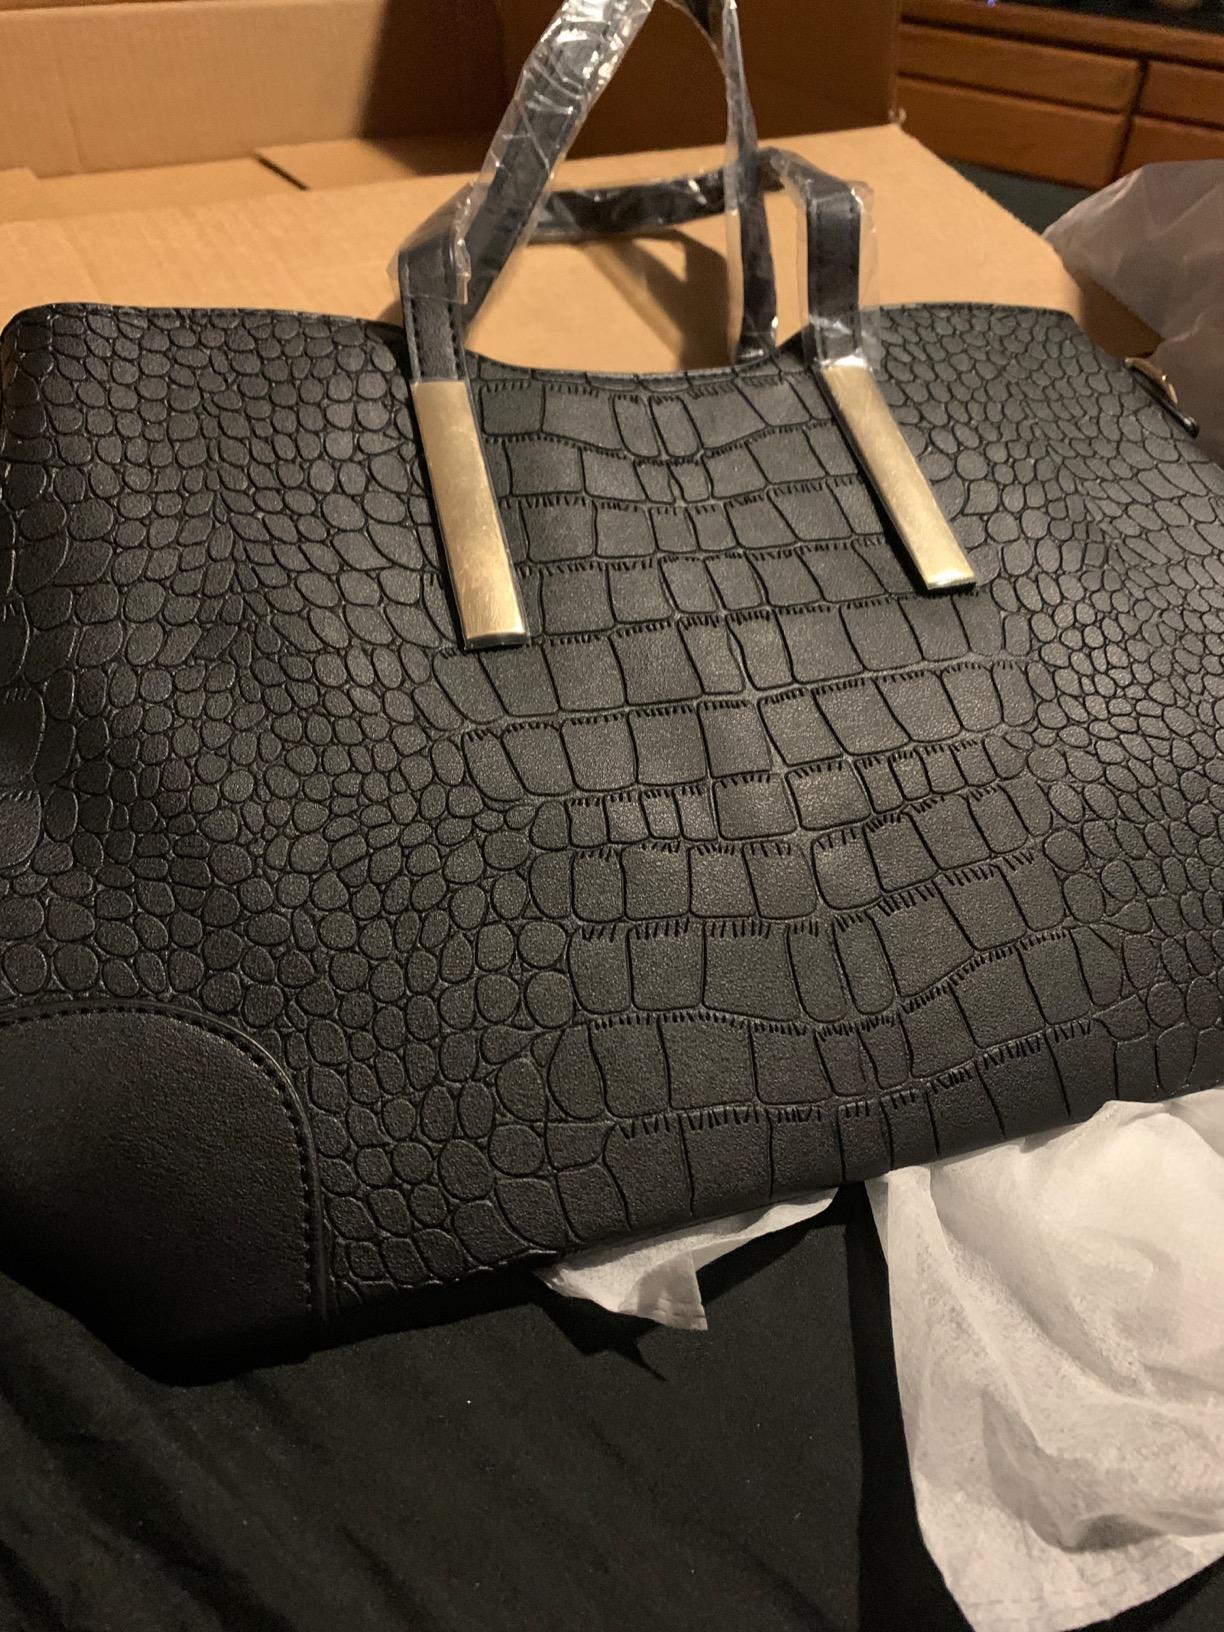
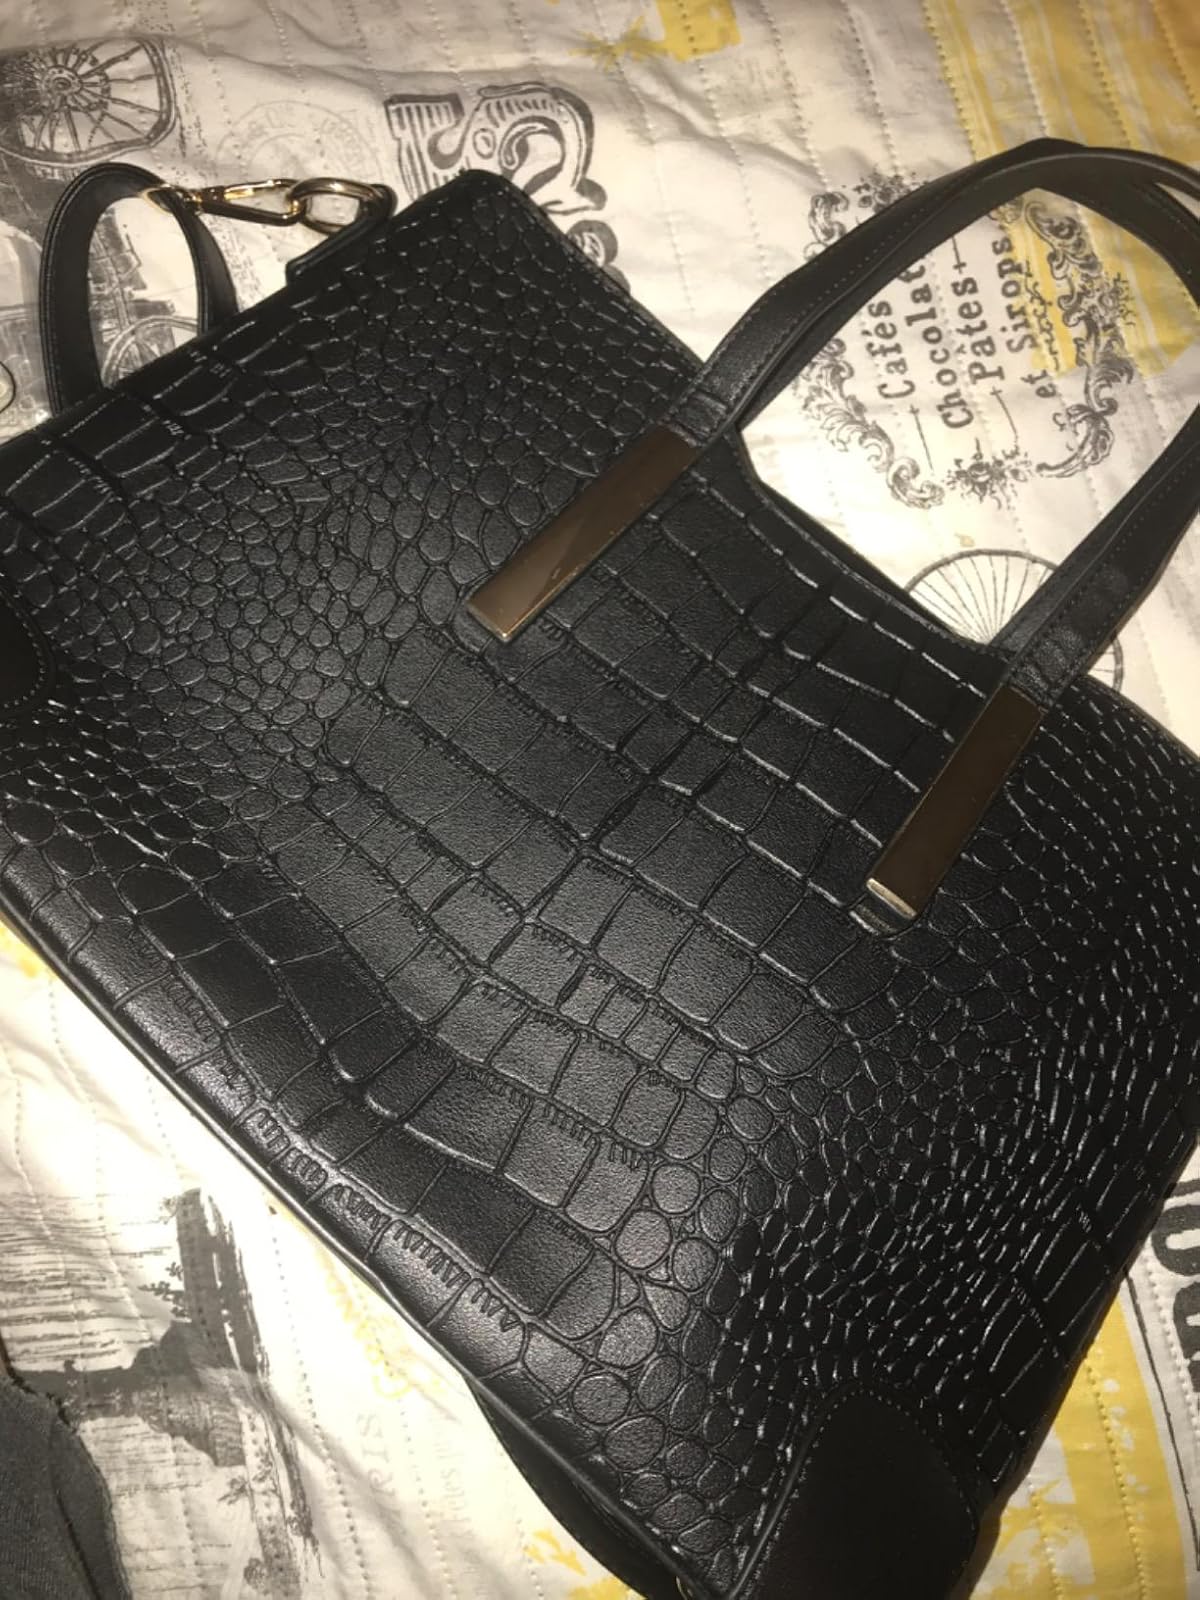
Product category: accessories_handbag
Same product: yes